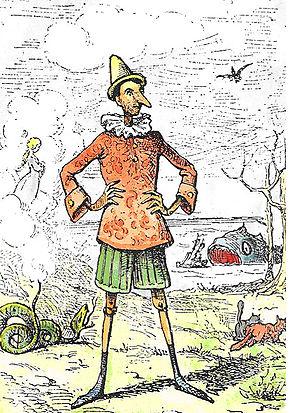
Enrico Mazzanti est un ingénieur, un dessinateur qui fut le premier illustrateur du Pinocchio de Carlo Collodi.
Les Aventures de Pinocchio est un roman pour enfants écrit en 1881 par le journaliste et écrivain italien, originaire de Toscane, Carlo Lorenzini, plus connu sous son nom de plume : Carlo Collodi. Il met en scène le personnage de Pinocchio, pantin de bois dont le nez s'allonge à chacun de ses mensonges.
Le mensonge est l'énoncé délibéré d'un fait contraire à la vérité, ou encore la dissimulation de la vérité. Il ne faut pas le confondre avec la contrevérité, qui désigne simplement une affirmation inexacte, sans préjuger du fait que son auteur le sache ou non. Le mensonge est une forme de manipulation qui vise à faire croire ou faire faire à l'autre ce qu'il n'aurait pas cru ou fait, s'il avait su la vérité. En général, le mensonge s'oppose à la véracité, à la sincérité ou à la franchise.
Les expressions ère post-vérité et, plus rarement, ère post-factuelle sont utilisées pour décrire l'évolution des interactions entre la politique et les médias au XXIᵉ siècle, du fait de la montée en puissance de l'usage social d'internet, notamment de la blogosphère et des médias sociaux. Apparus aux États-Unis en 2004 et utilisés depuis de façon équivalente, ces néologismes désignent plus particulièrement une culture politique au sein de laquelle les leaders politiques orientent les débats vers l'émotion en usant abondamment d'éléments de langage et en ignorant les faits et la nécessité d'y soumettre leur argumentation, ceci à des fins électorales.